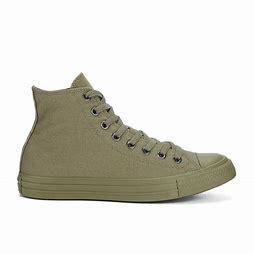
Brand: Converse
Model: Chuck Taylor Alt Star